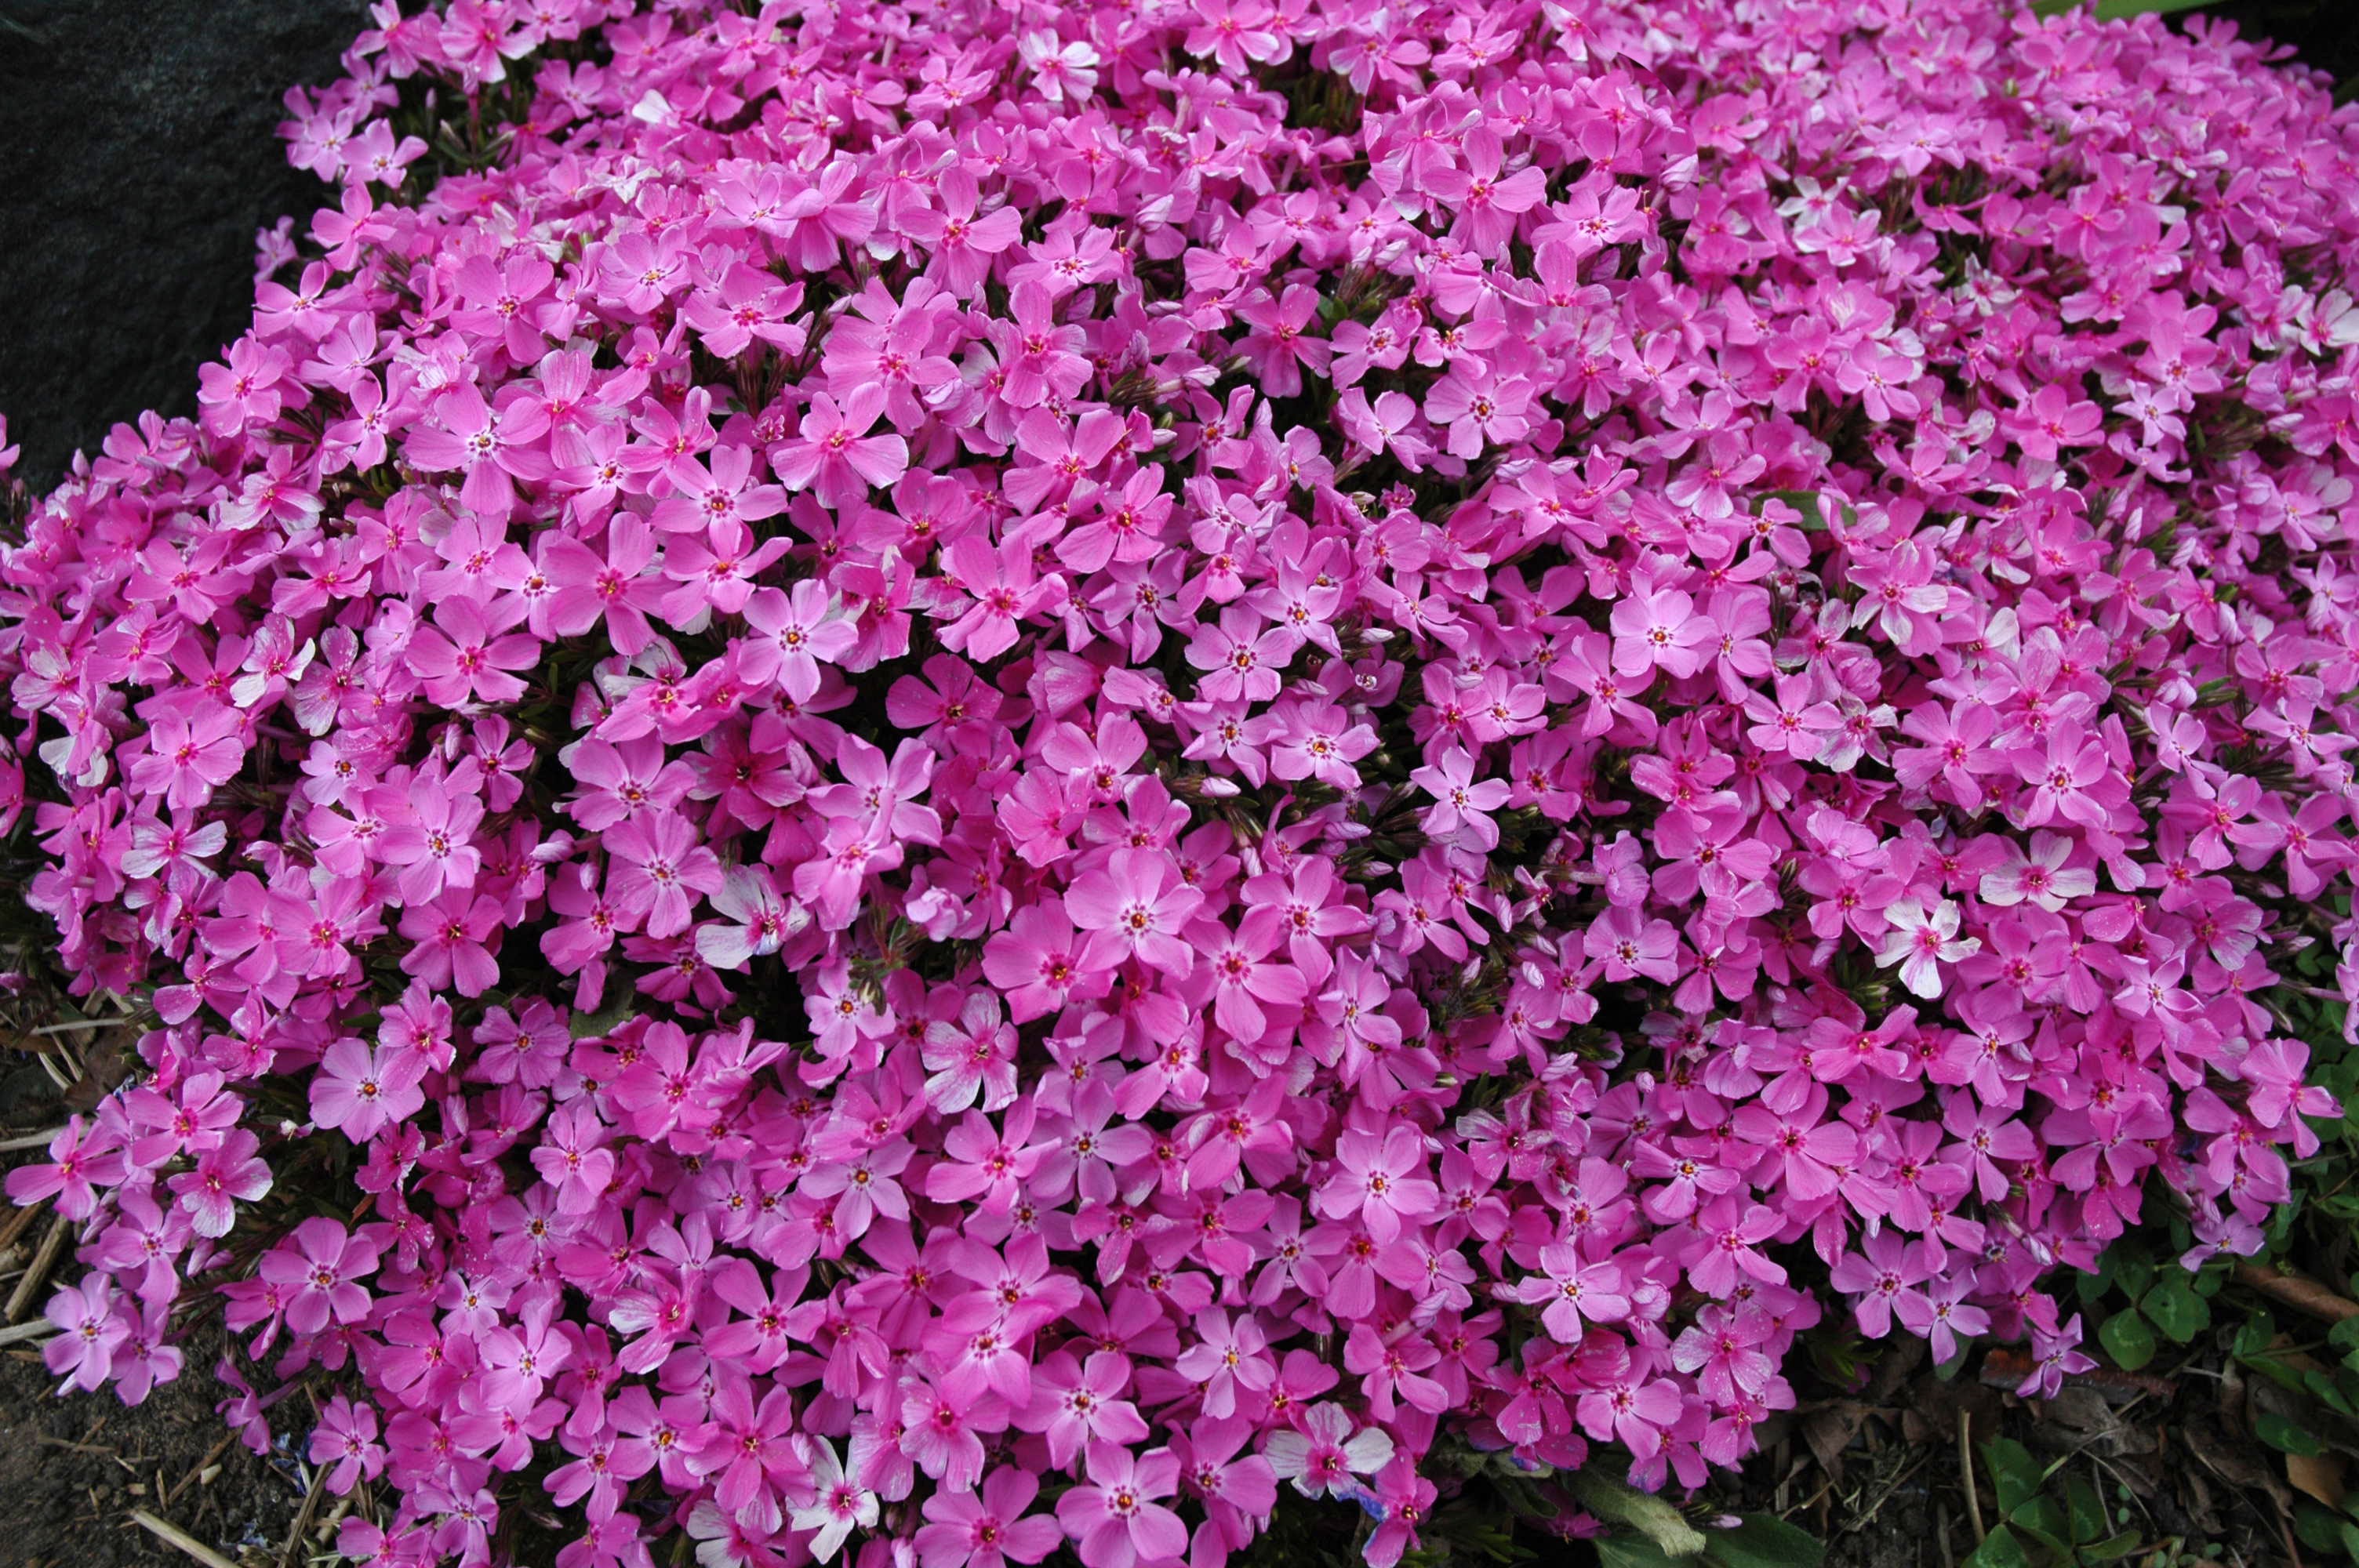
nature, outdoor, plant, flower, purple, spring, garden, pink, flora, perennial, flowers, gardening, shrub, rhododendron, phlox, dianthus, flowering plant, aubretia, creeping phlox, annual plant, woody plant, land plant, breckland thyme, pink family